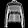
Label: Shirt